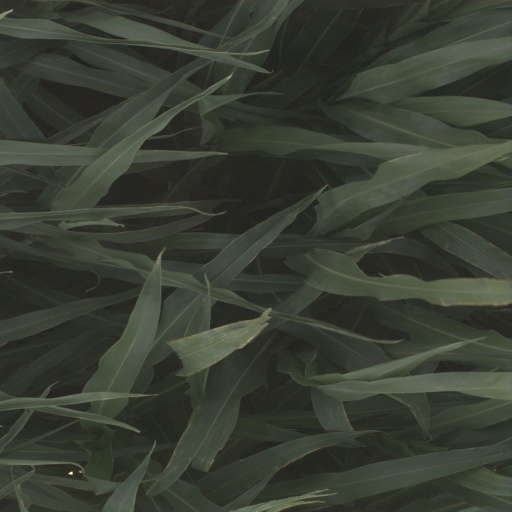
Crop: sorghum